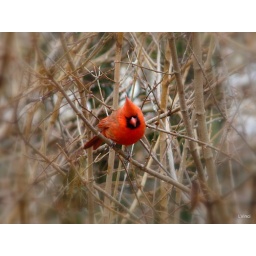
There were upwards of 10 male and several female at the feeders here in the backyard of my Indiana sister.